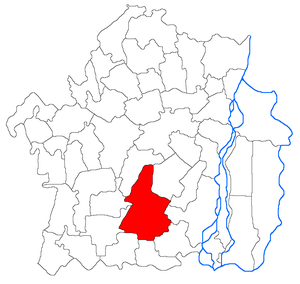
Însurăței est une ville du județ de Brăila en Roumanie. Elle se situe le long de la DN21 qui relie Brăila à Slobozia. Elle comptait, en 2011, 6 528 habitants. La commune s'étend sur une superficie de 213 ha et regroupe les villages de Lacu Rezii, Măru Roșu et Valea Călmățuiului.